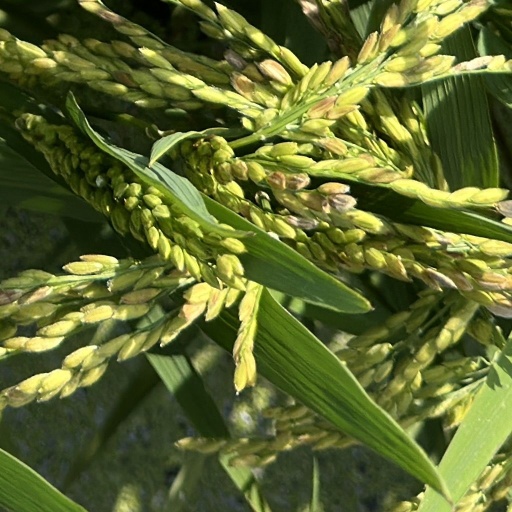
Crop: rice